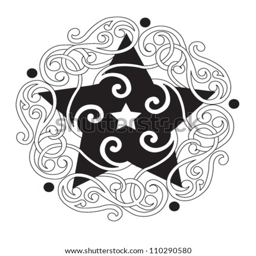
star in an exquisite pattern